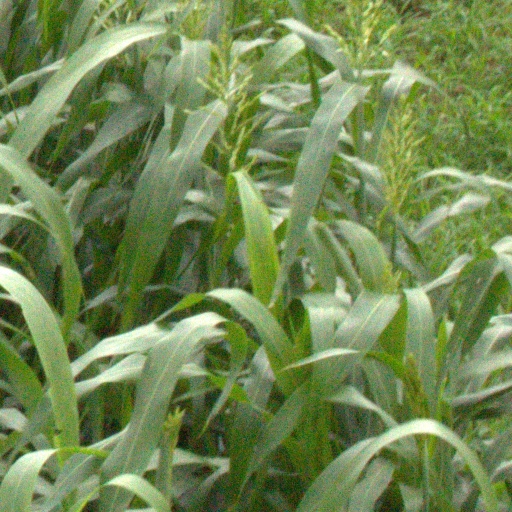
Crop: sorghum